Wembley

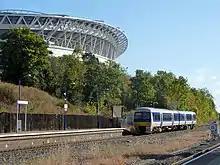
A Chiltern Railways Class 165 leaves Wembley Stadium station

During the 1960s, rebuilding of Wembley Central station, a block of flats, an open-plan shopping plaza, and a car park were constructed on a concrete raft over the railway. The retail centre of Wembley (the High Road and north end of Ealing Road) has suffered from chronic traffic congestion and from the opening of neighbouring purpose-built shopping centres, first Brent Cross Shopping Centre in the 1970s and later the Harrow and Ealing Broadway shopping centres.